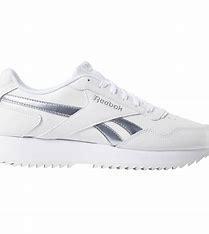
Brand: Reebok
Model: Royal Glide Ripple